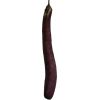
Label: eggplant_long